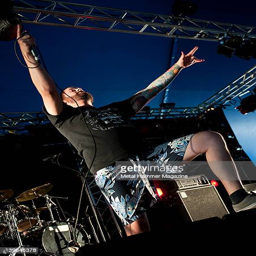
musical artist performs live on stage at festival